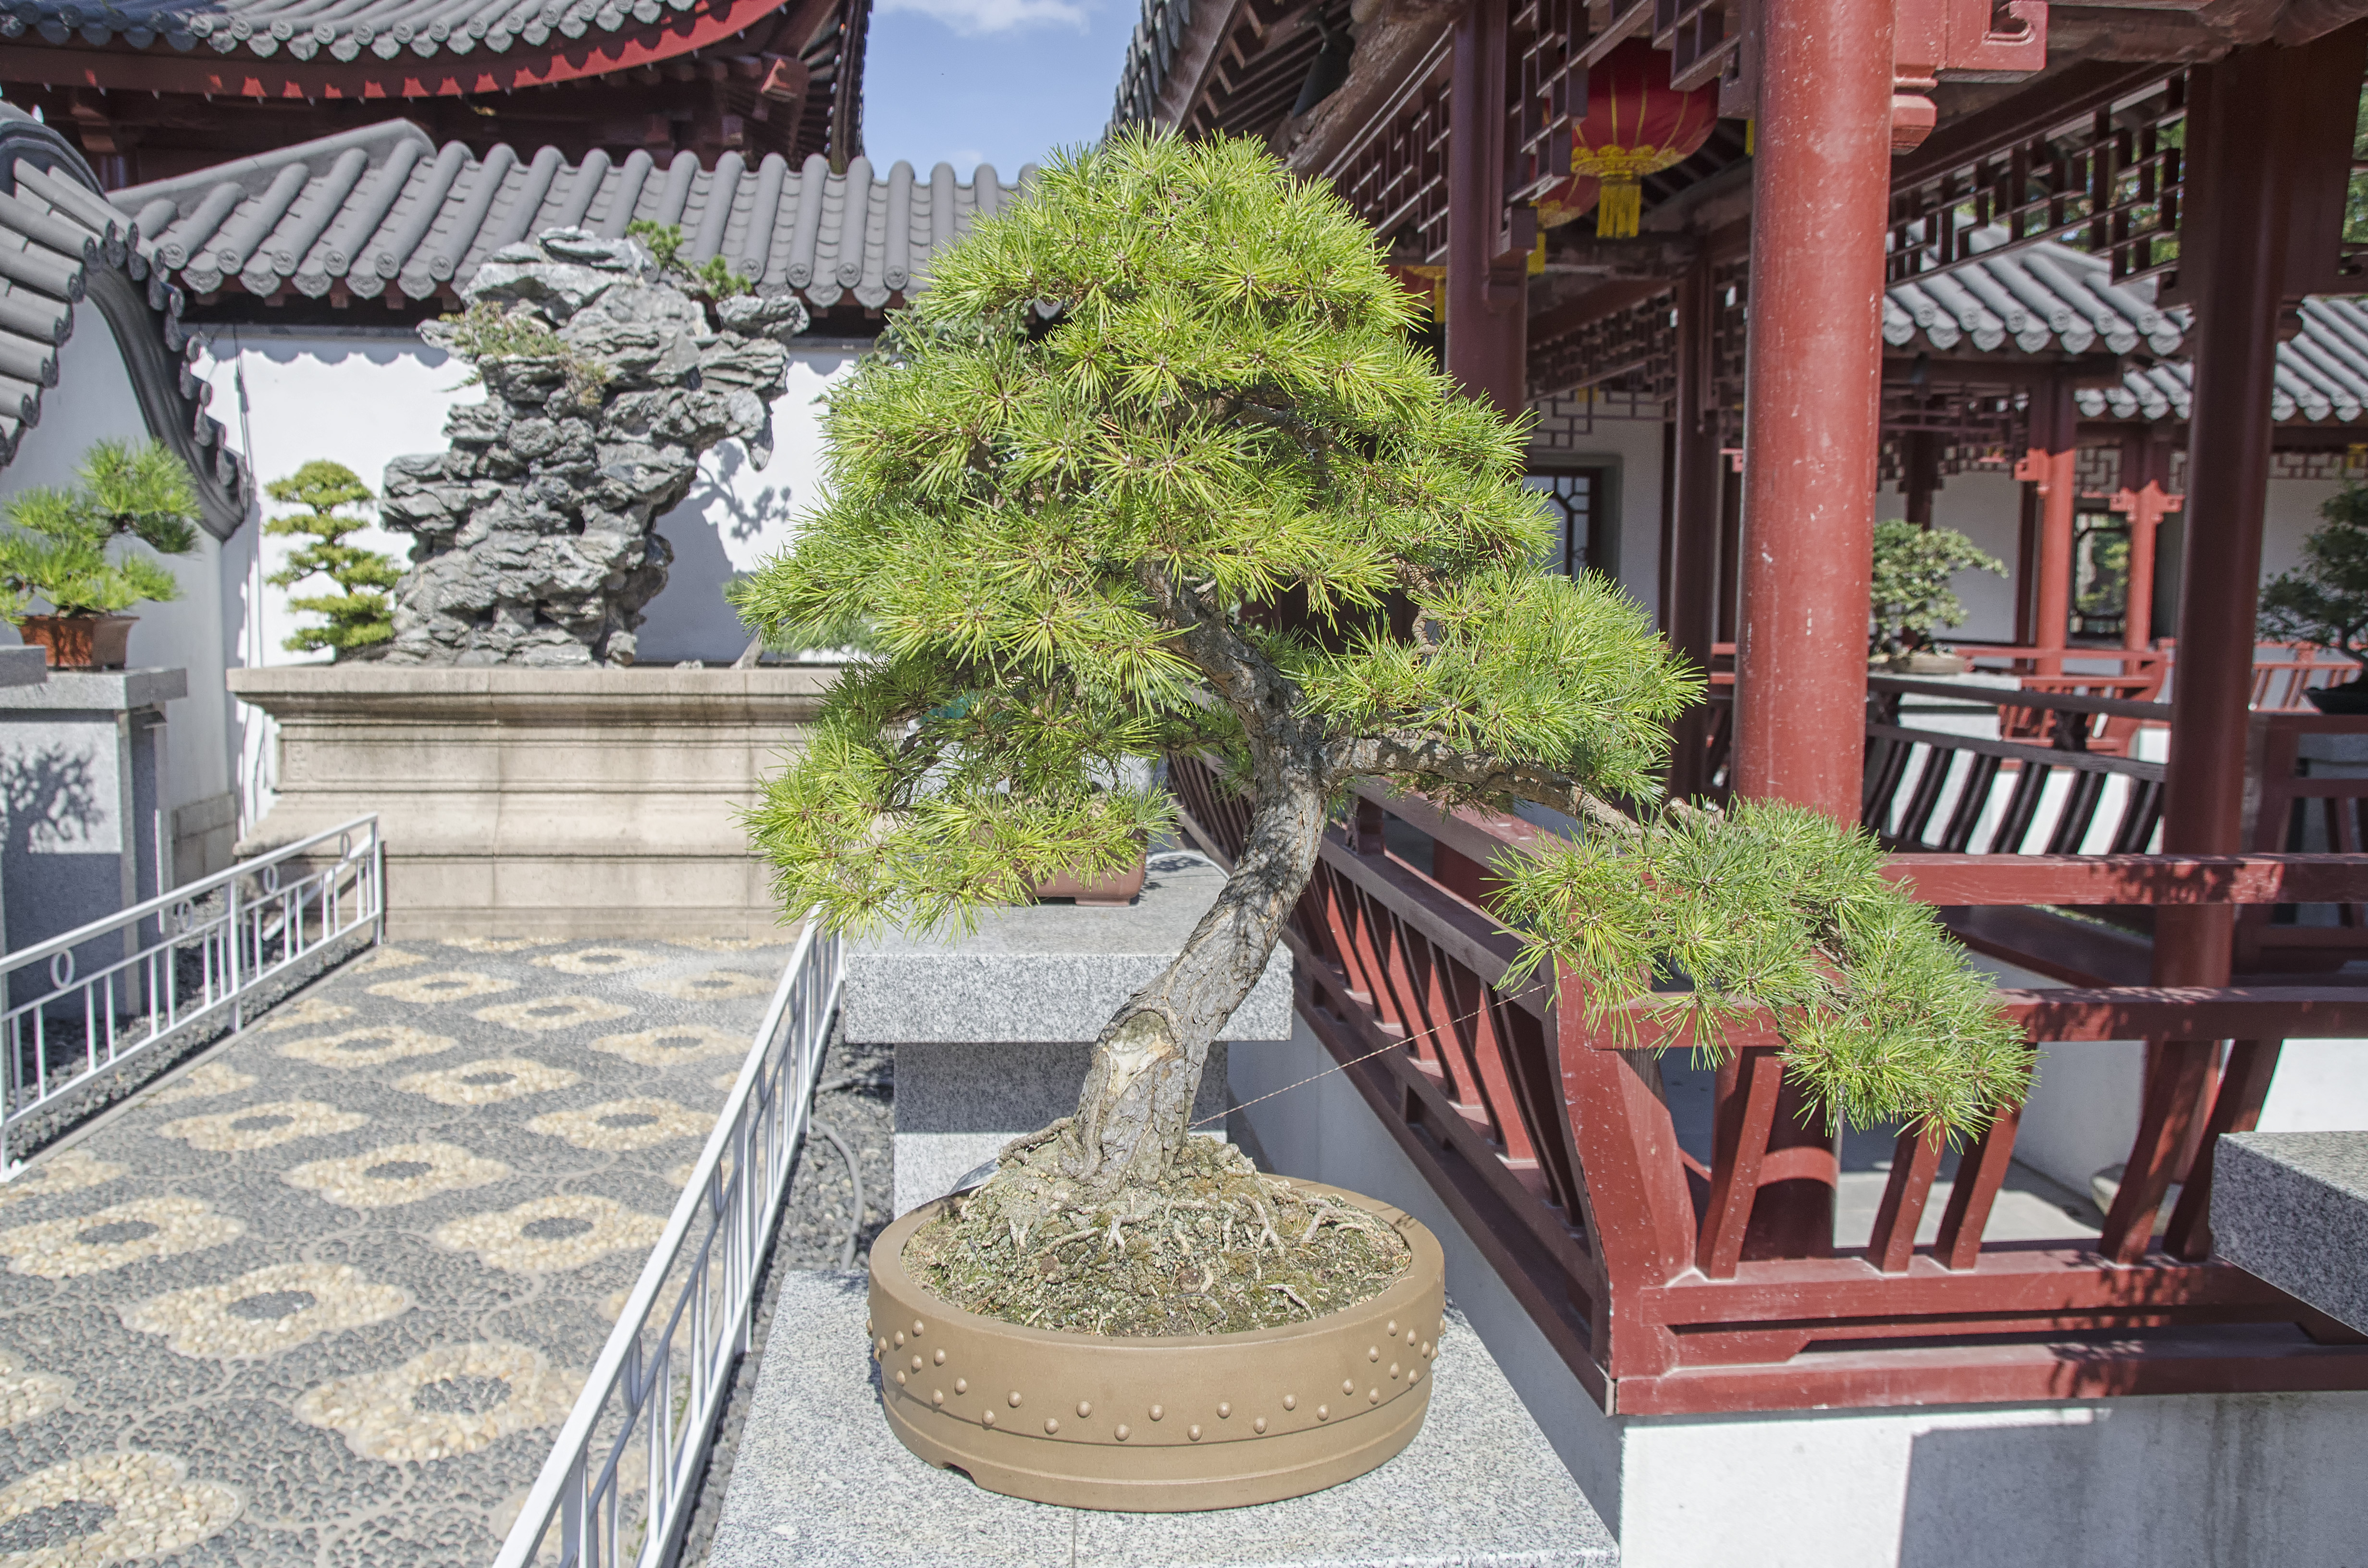
tree, plant, city, home, backyard, garden, houseplant, de, of, courtyard, canada, estate, quebec, montreal, bonsai, ville